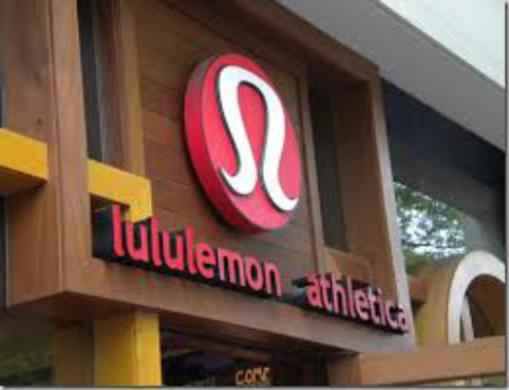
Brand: lululemon athletica-2
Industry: Sports